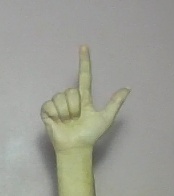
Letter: laam